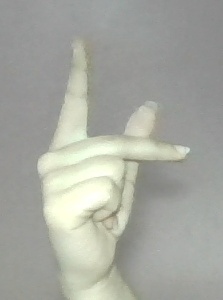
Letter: dha